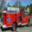
Label: truck